Jaeger Machine Company Office Building

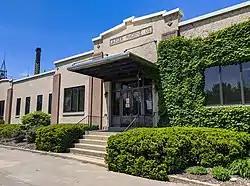

The Jaeger Machine Company Office Building is a historic building in the Arena District neighborhood of Columbus, Ohio. It was listed on the National Register of Historic Places in 1983.